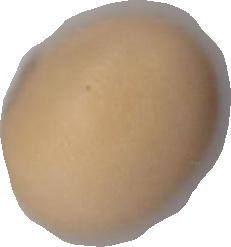
Variety: Anjasmoro